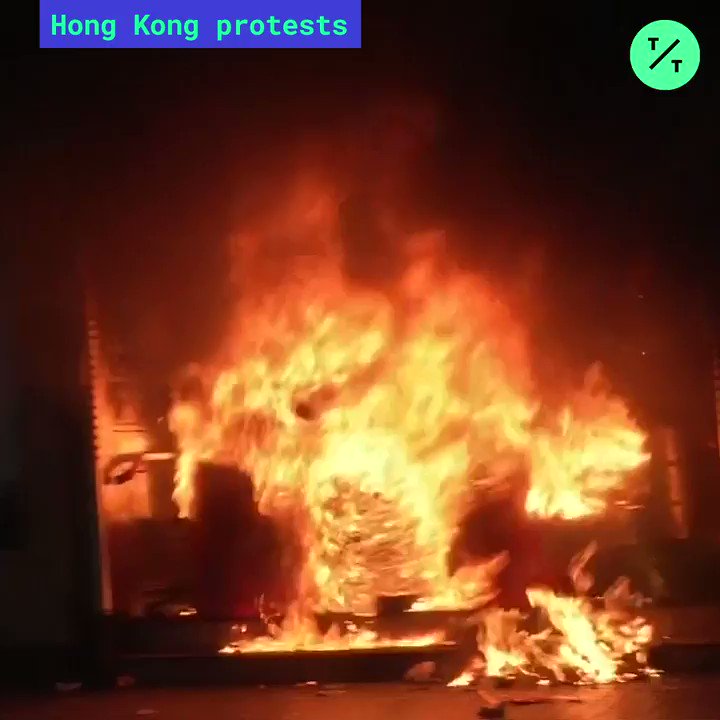
Label: urban_fire